Mauri

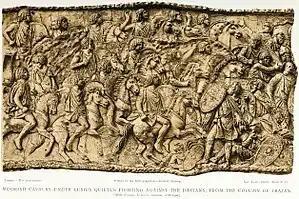
Mauretanian cavalry under Lusius Quietus fighting in the Dacian Wars, from the Column of Trajan

Mauri (from which derives the English term "Moors") was the Latin designation for the Berber population of Mauretania, located in the west side of North Africa on the shores of the Mediterranean Sea, Mauretania Tingitana and Mauretania Caesariensis, in the North of present-day Morocco and north western Algeria.